Mohammed Al-Owais

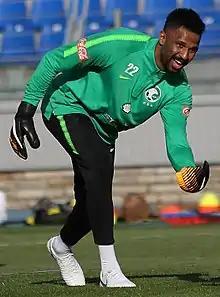

Mohammed Khalil Ibrahim Al-Owais (born 10 October 1991) is a Saudi Arabian professional footballer who plays as a goalkeeper for the Saudi Arabia national team and Al-Ula. He is known for his quick reflexes and vigilance in goal.